Daniel House (Knoxville, Tennessee)

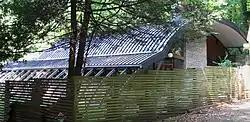

The Daniel House is a historic home located at 2701 Woodson Drive in Knoxville, Tennessee. It was designed in 1948–1949 by James W. Fitzgibbon, and constructed by George W. Qualls.